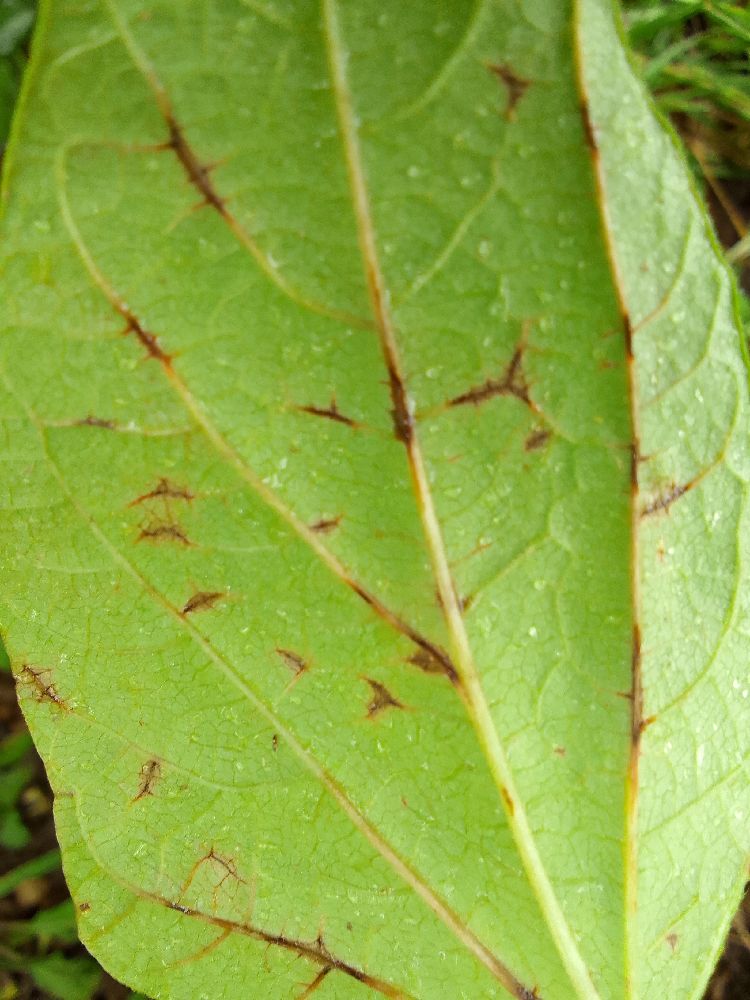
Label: anthracnose